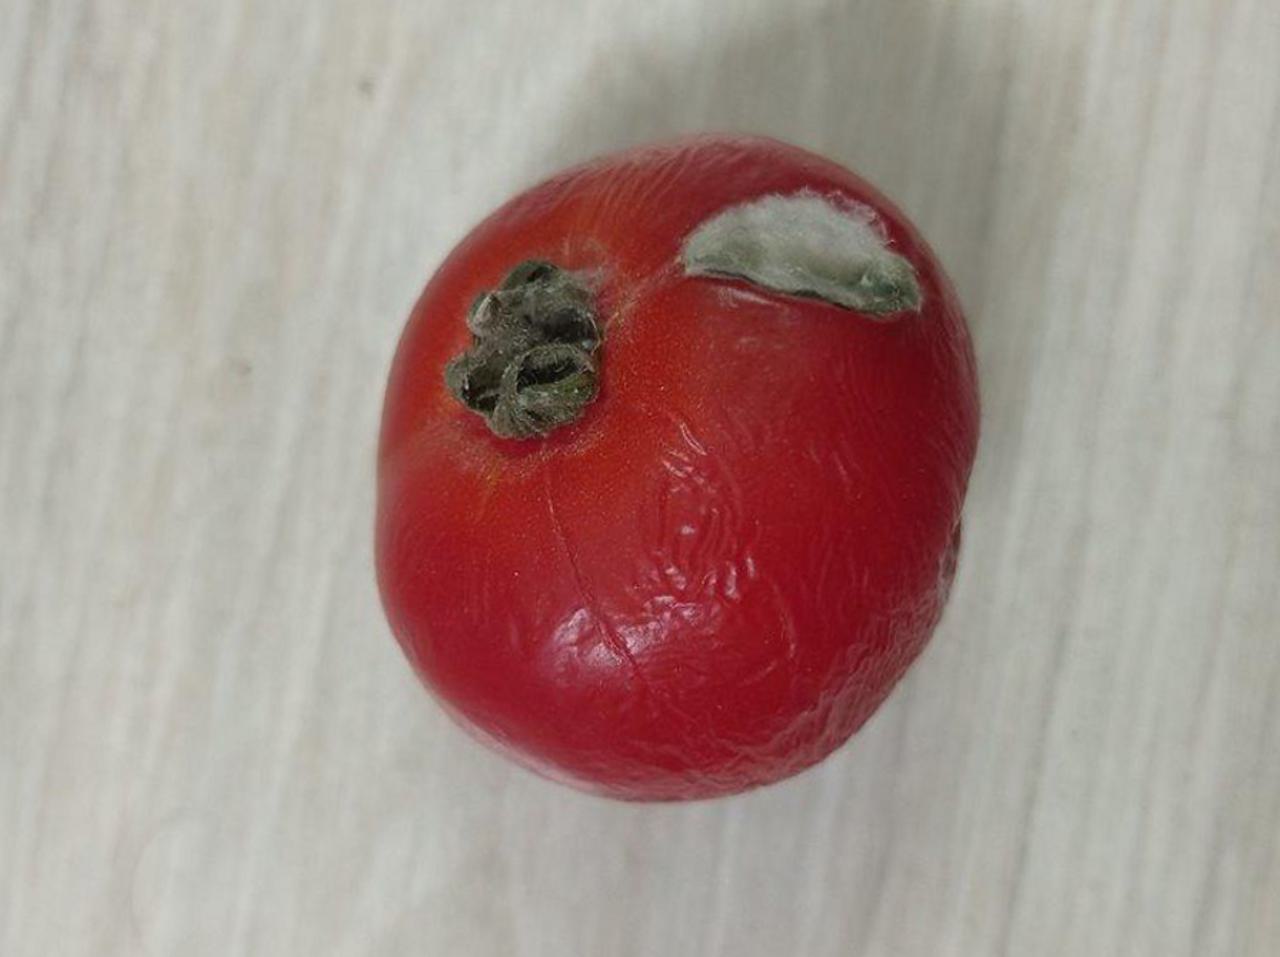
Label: Rotten